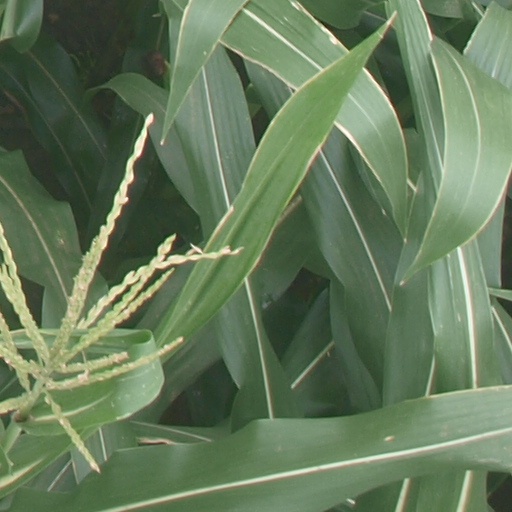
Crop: maize; corn